1977 Tripura Legislative Assembly election

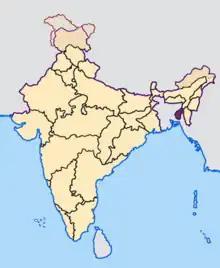
Tripura

The 1977 Tripura Legislative Assembly election took place in a single phase on 31 December 1977 to elect the Members of the Legislative Assembly (MLA) from each of the 60 Assembly Constituencies (ACs) in Tripura, India.